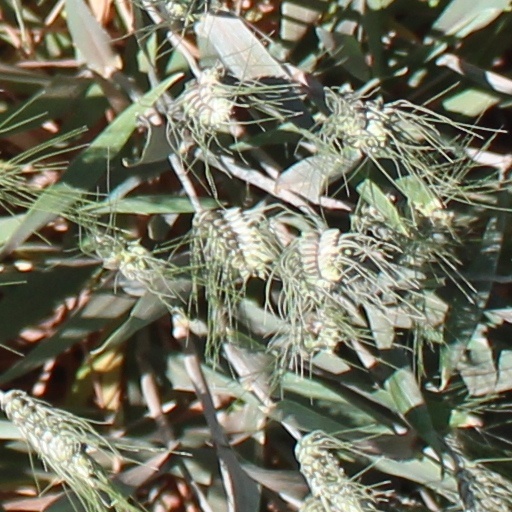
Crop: wheat